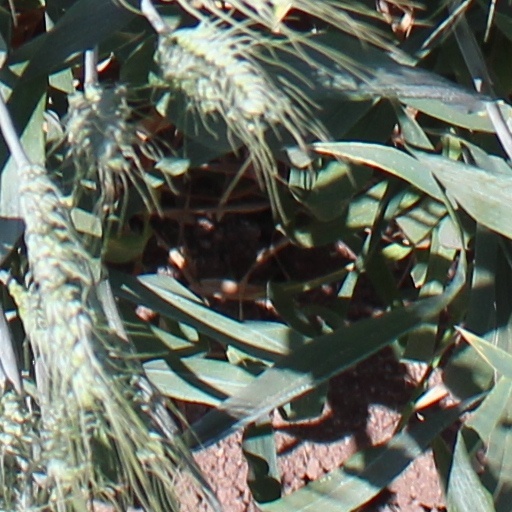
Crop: wheat